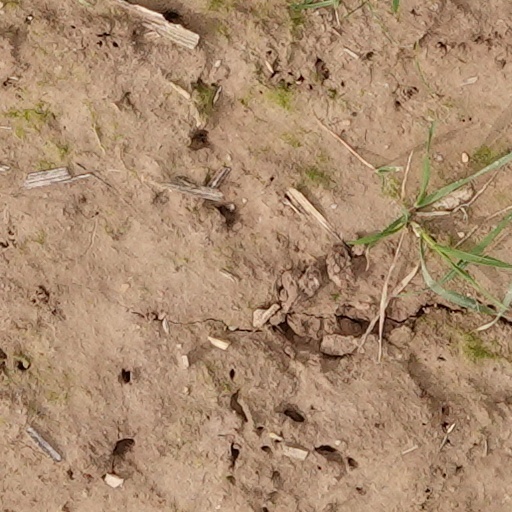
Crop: wheat